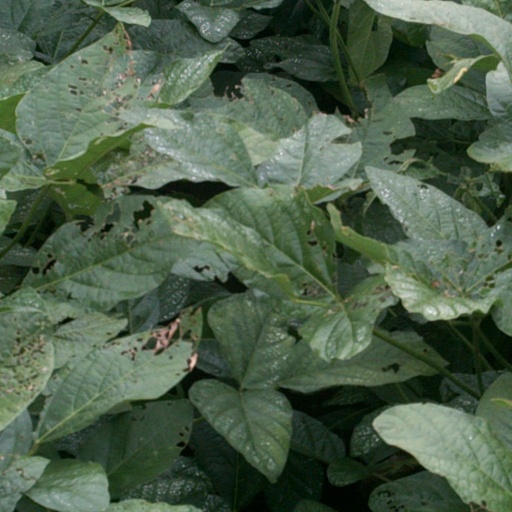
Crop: soybean